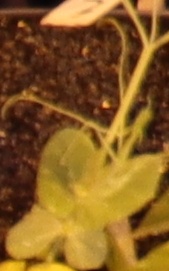
Label: Field Pea